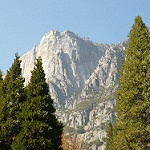
Scene: Outdoor